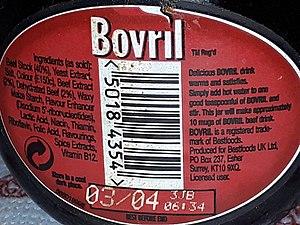
Bovril
Bovril est la marque déposée d'un extrait de bœuf épais et salé vendu dans un bocal original, inventé pour la première fois en 1877 par le Britannique John Lawson Johnston. C'est à Sherbrooke qu'est fabriqué pour la première fois en 1877, le célèbre Bovril. Son fabricant, John Lawson Johnston lance sa première formule sous le nom de Boeuf liquide Johnston pour prendre ensuite le nom de Bovril